Absecon Inlet

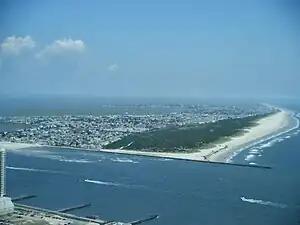
Entrance to inlet looking to Brigantine

Absecon Inlet leads from the Atlantic Ocean through barrier islands in Atlantic County, New Jersey. Its southern shore is the north end of Absecon Island, on which lies Atlantic City, New Jersey. Absecon Lighthouse is south of the inlet and overlooks it from the north end of Absecon Island. Brigantine Island is to the north and east. The Brigantine Bridge carries New Jersey Route 87 over the inlet.